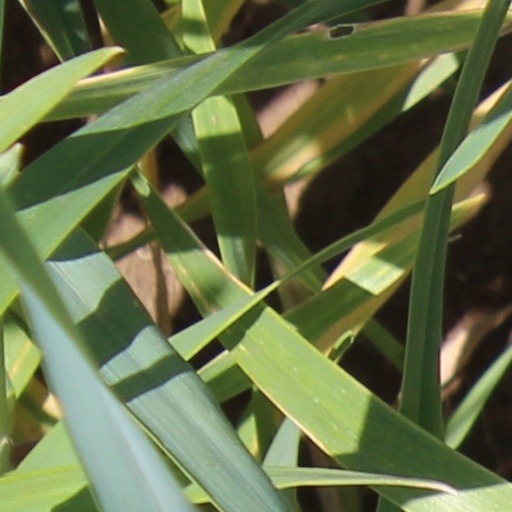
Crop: wheat